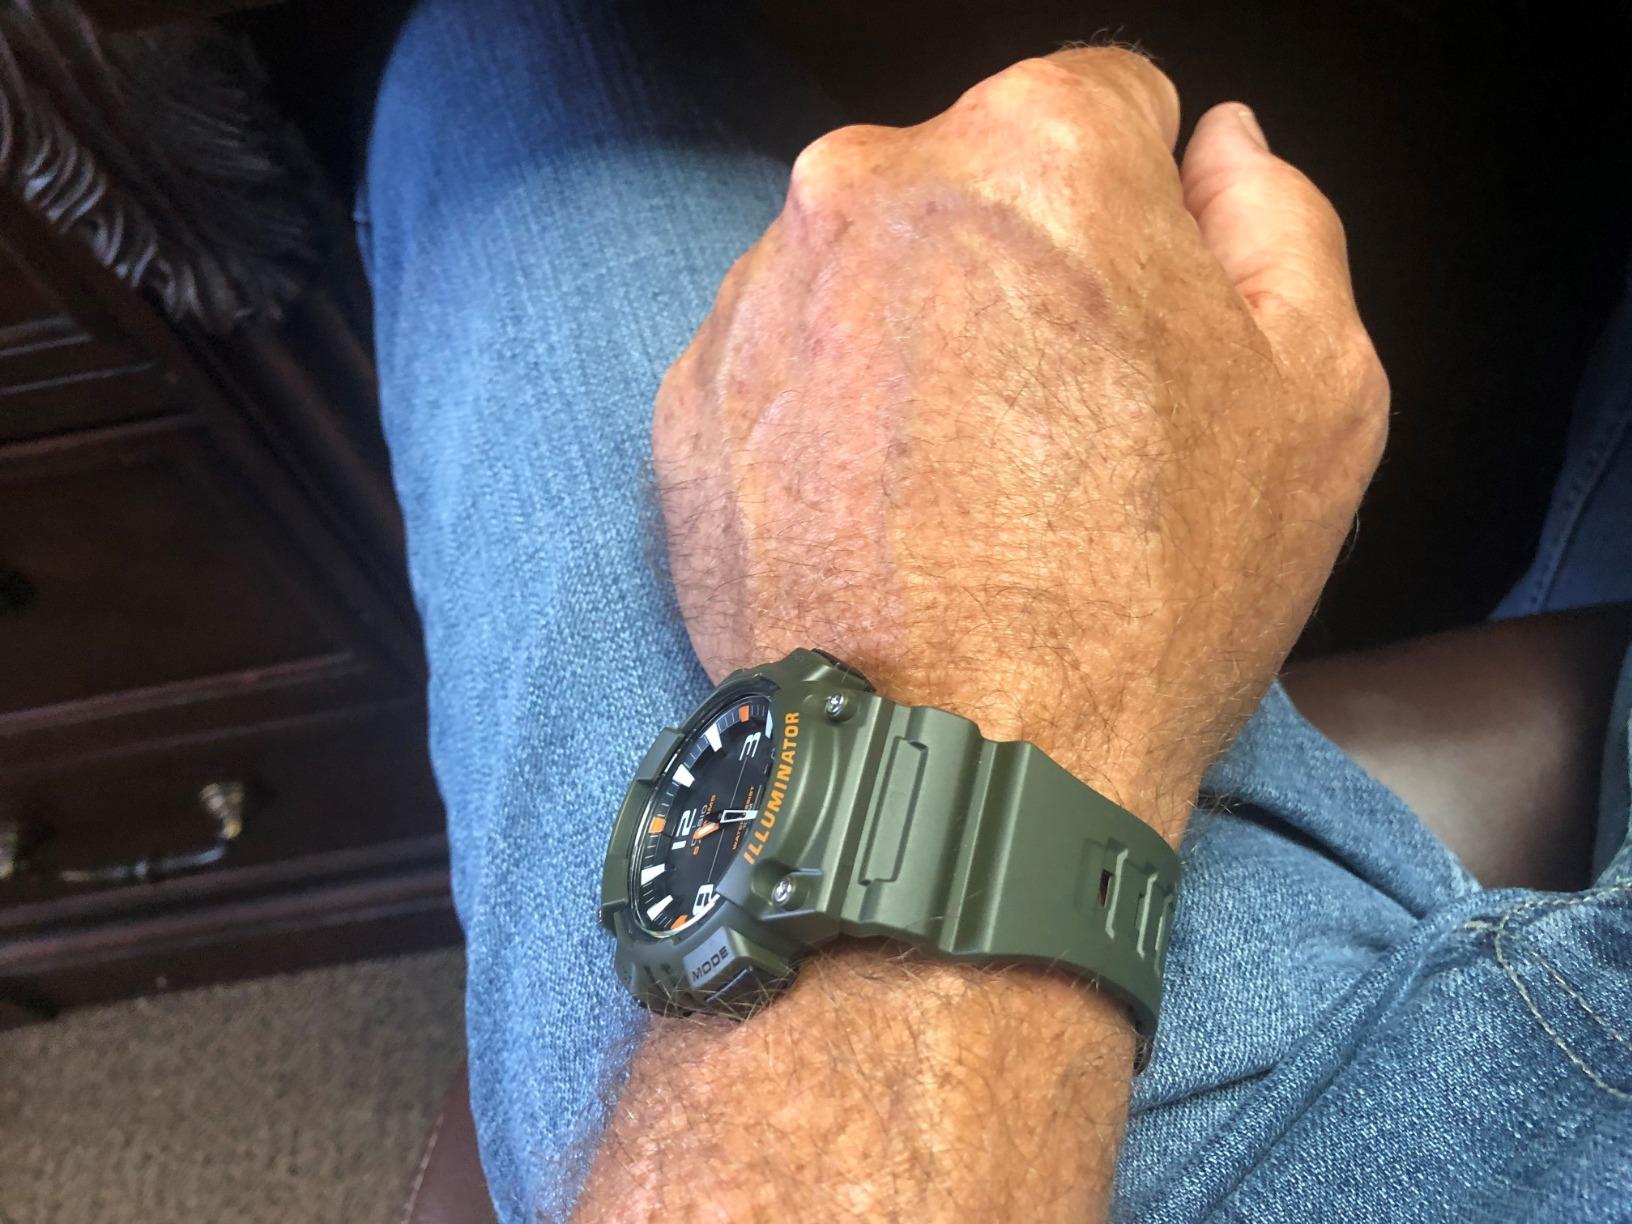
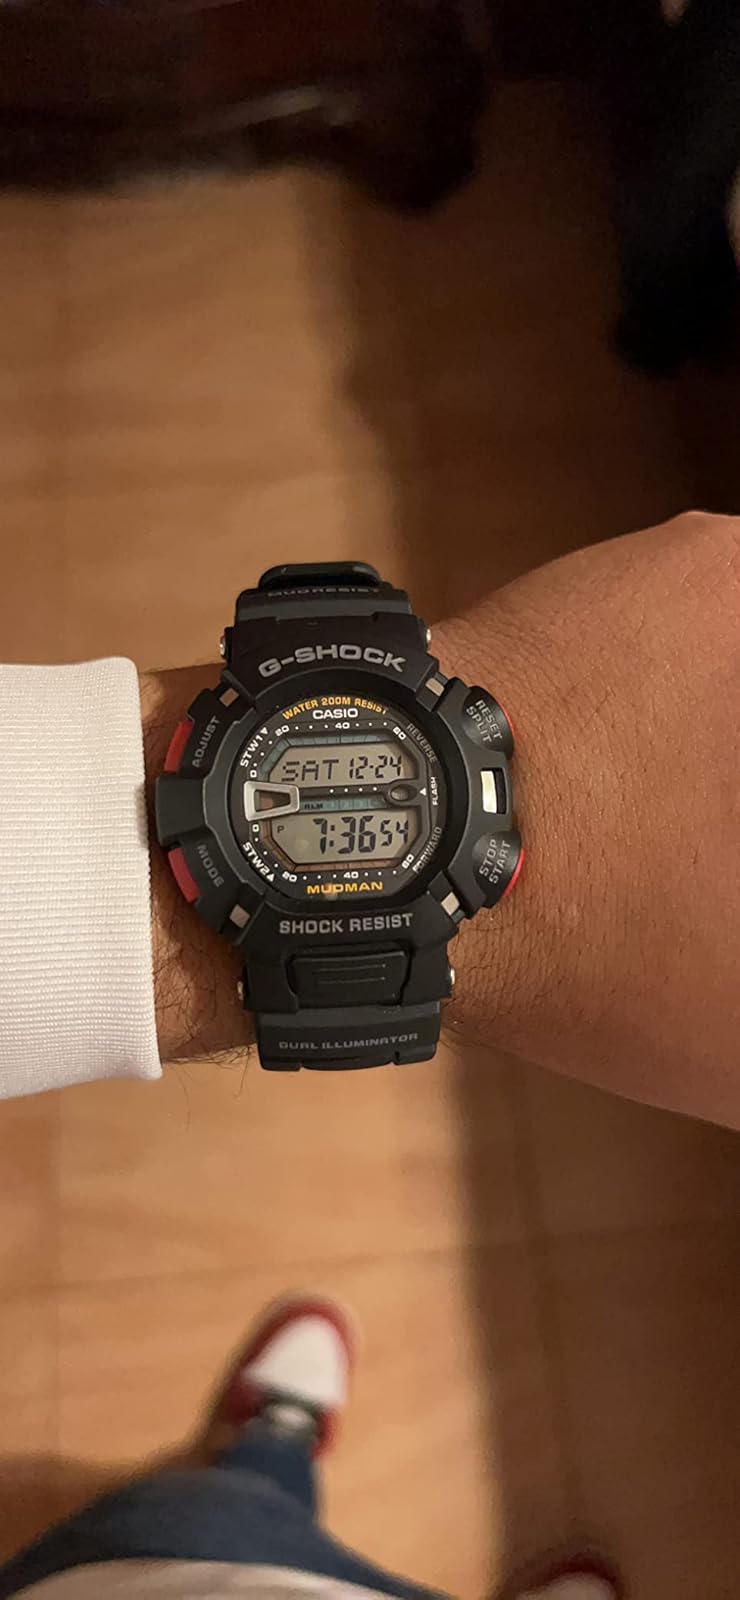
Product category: accessories_watch
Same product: no